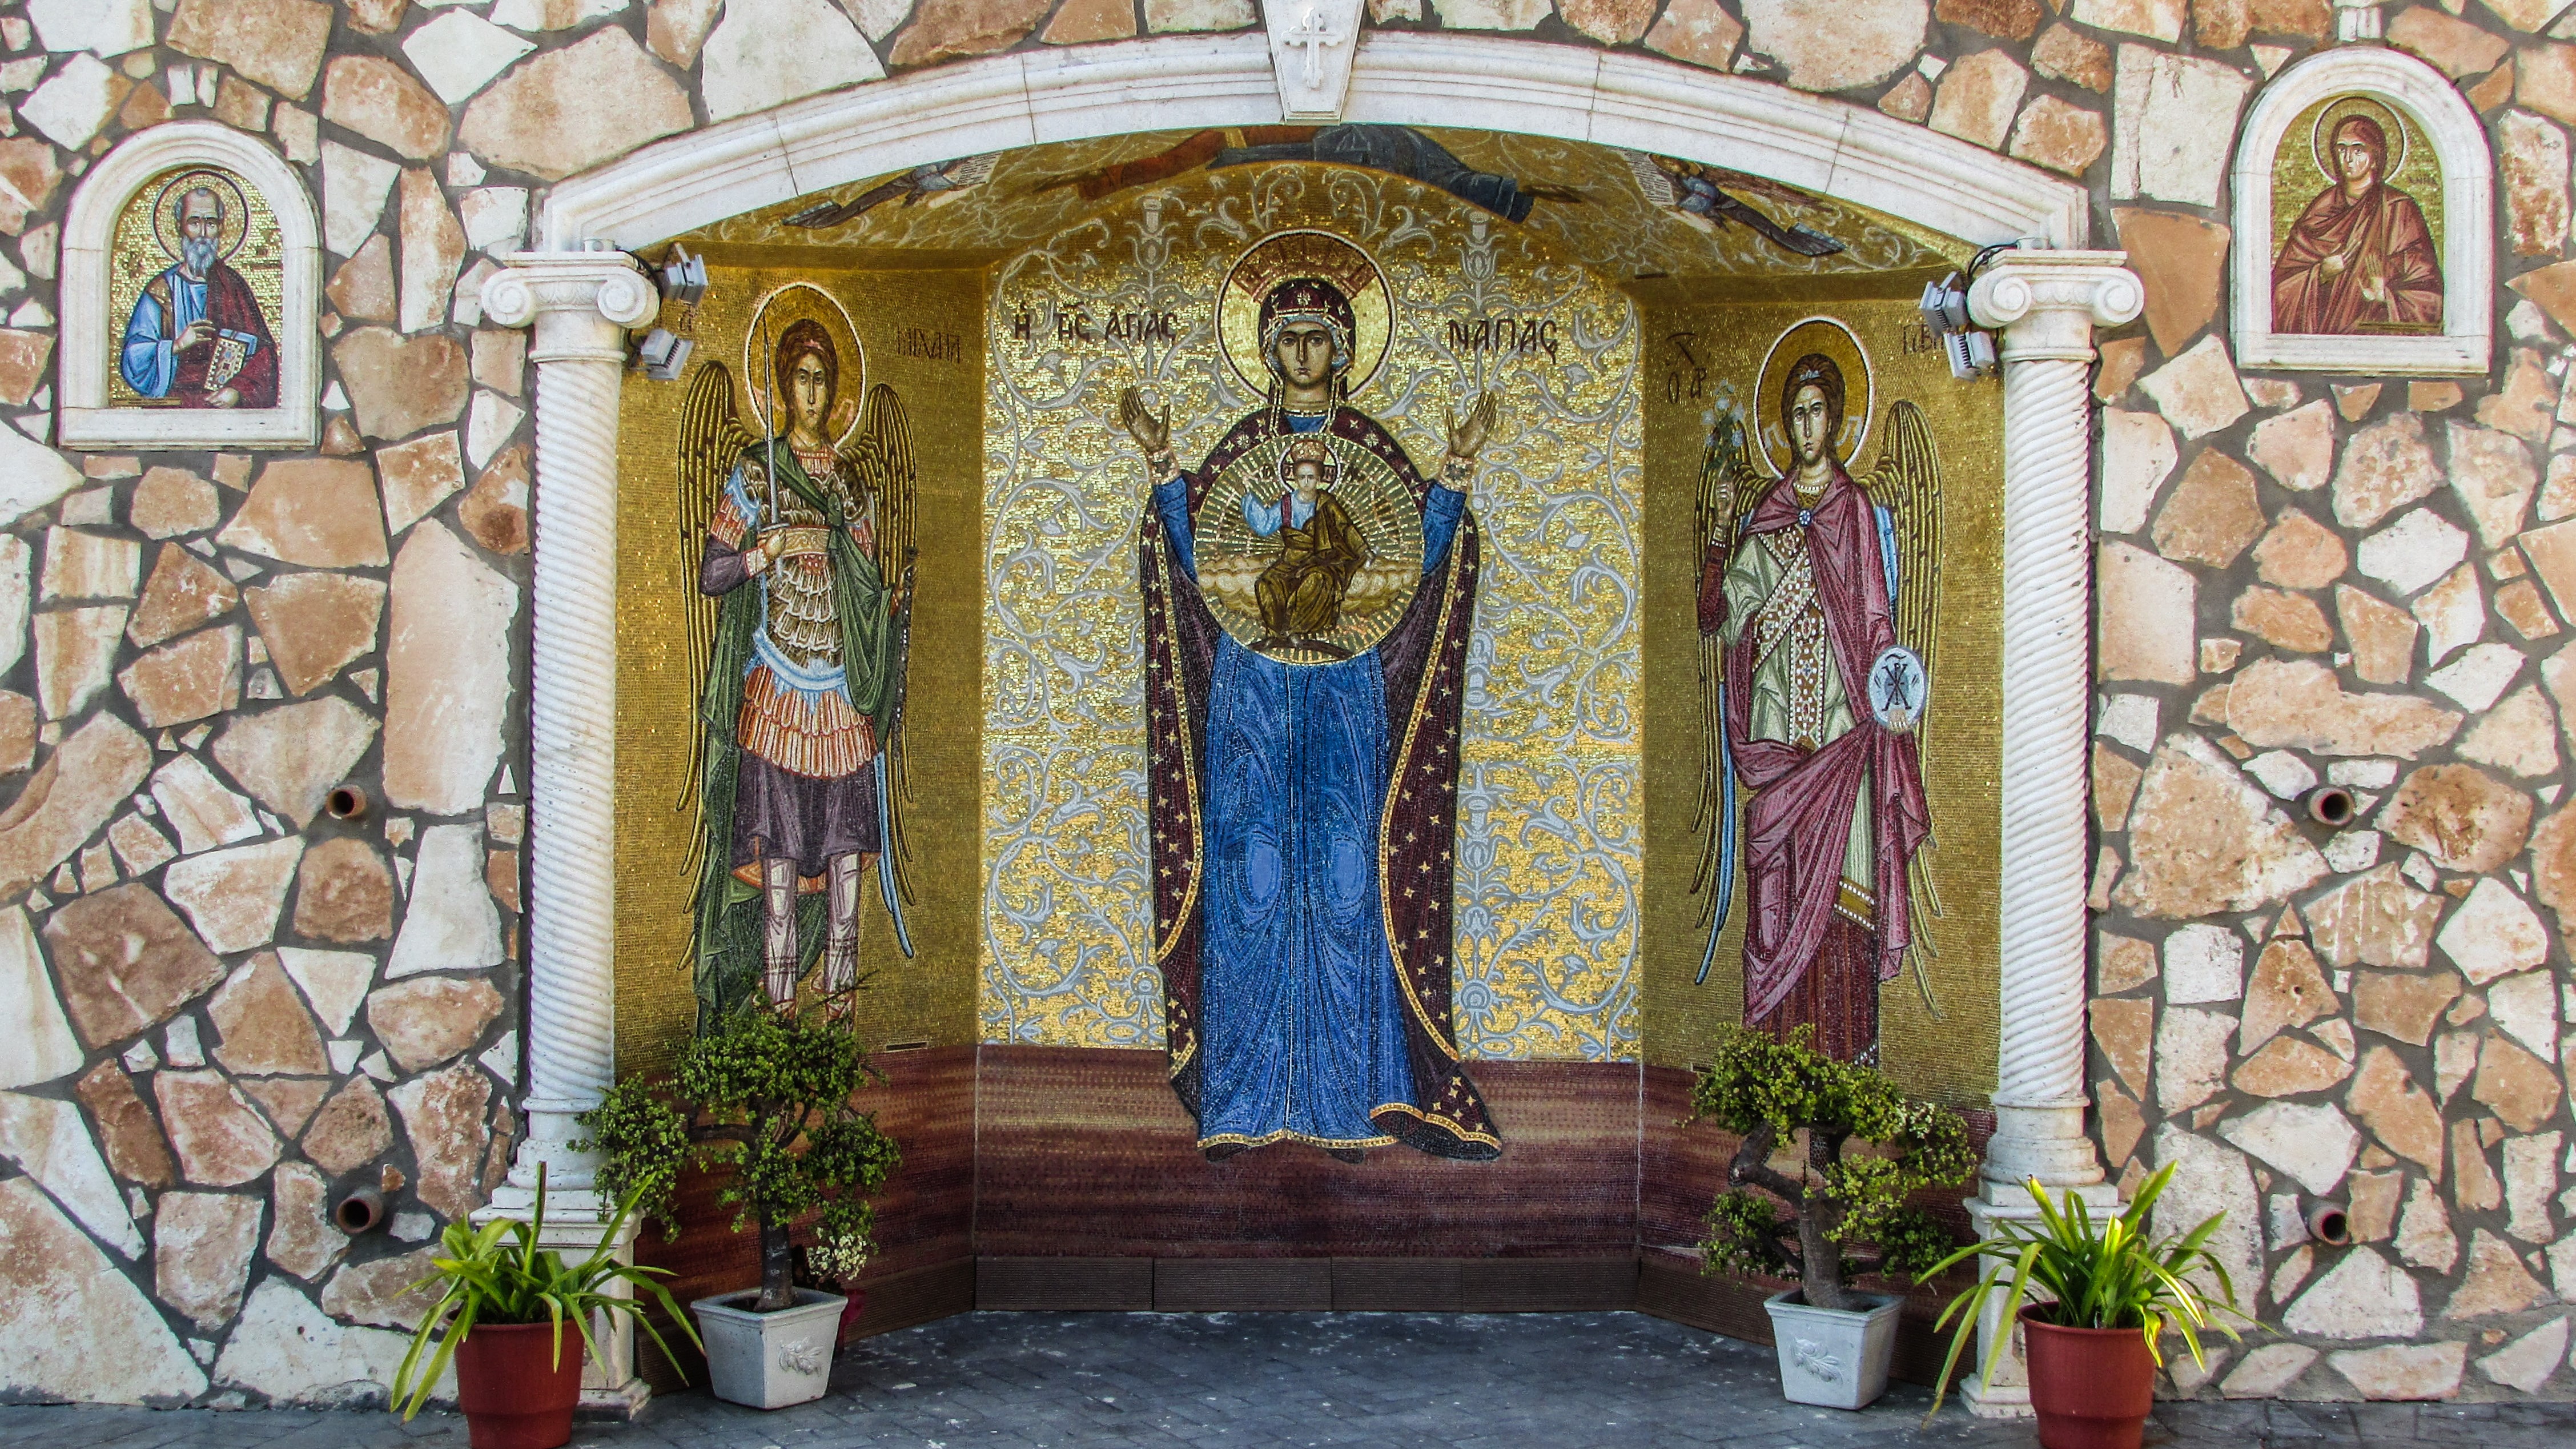
window, chapel, place of worship, interior design, altar, mosaic, cyprus, ayia napa, cathedral square